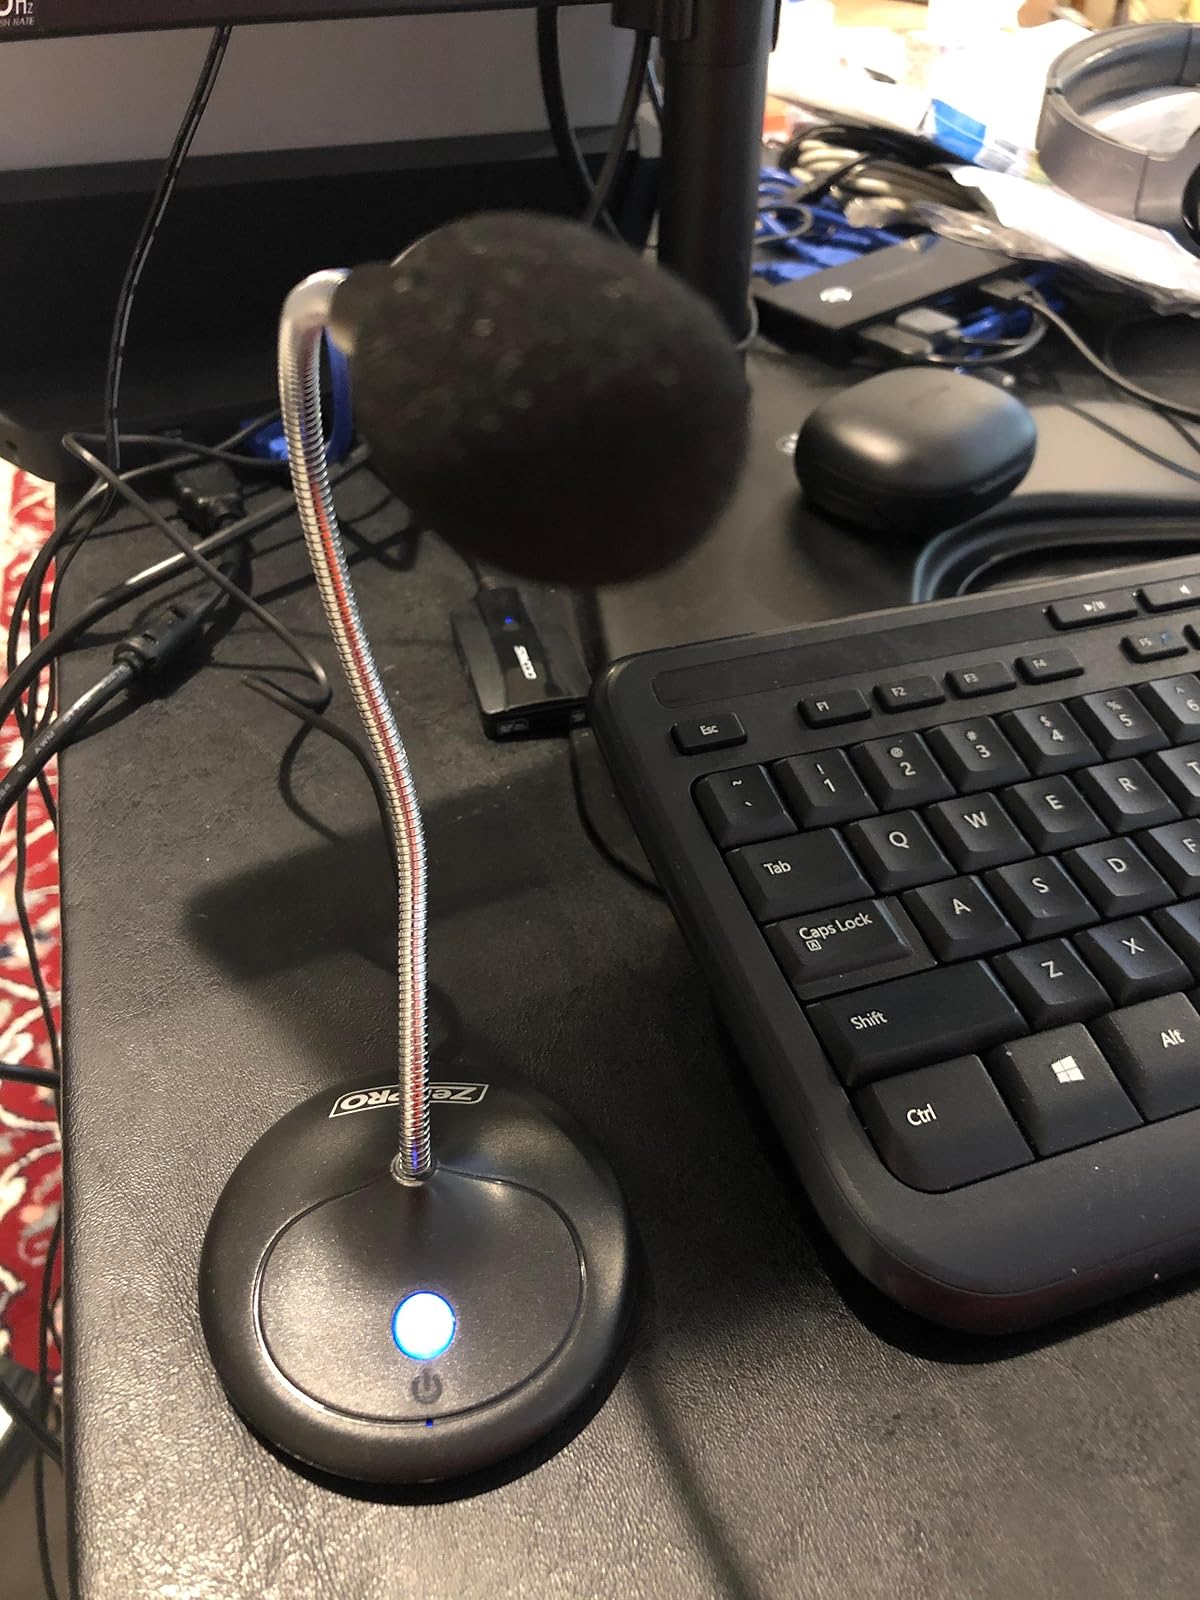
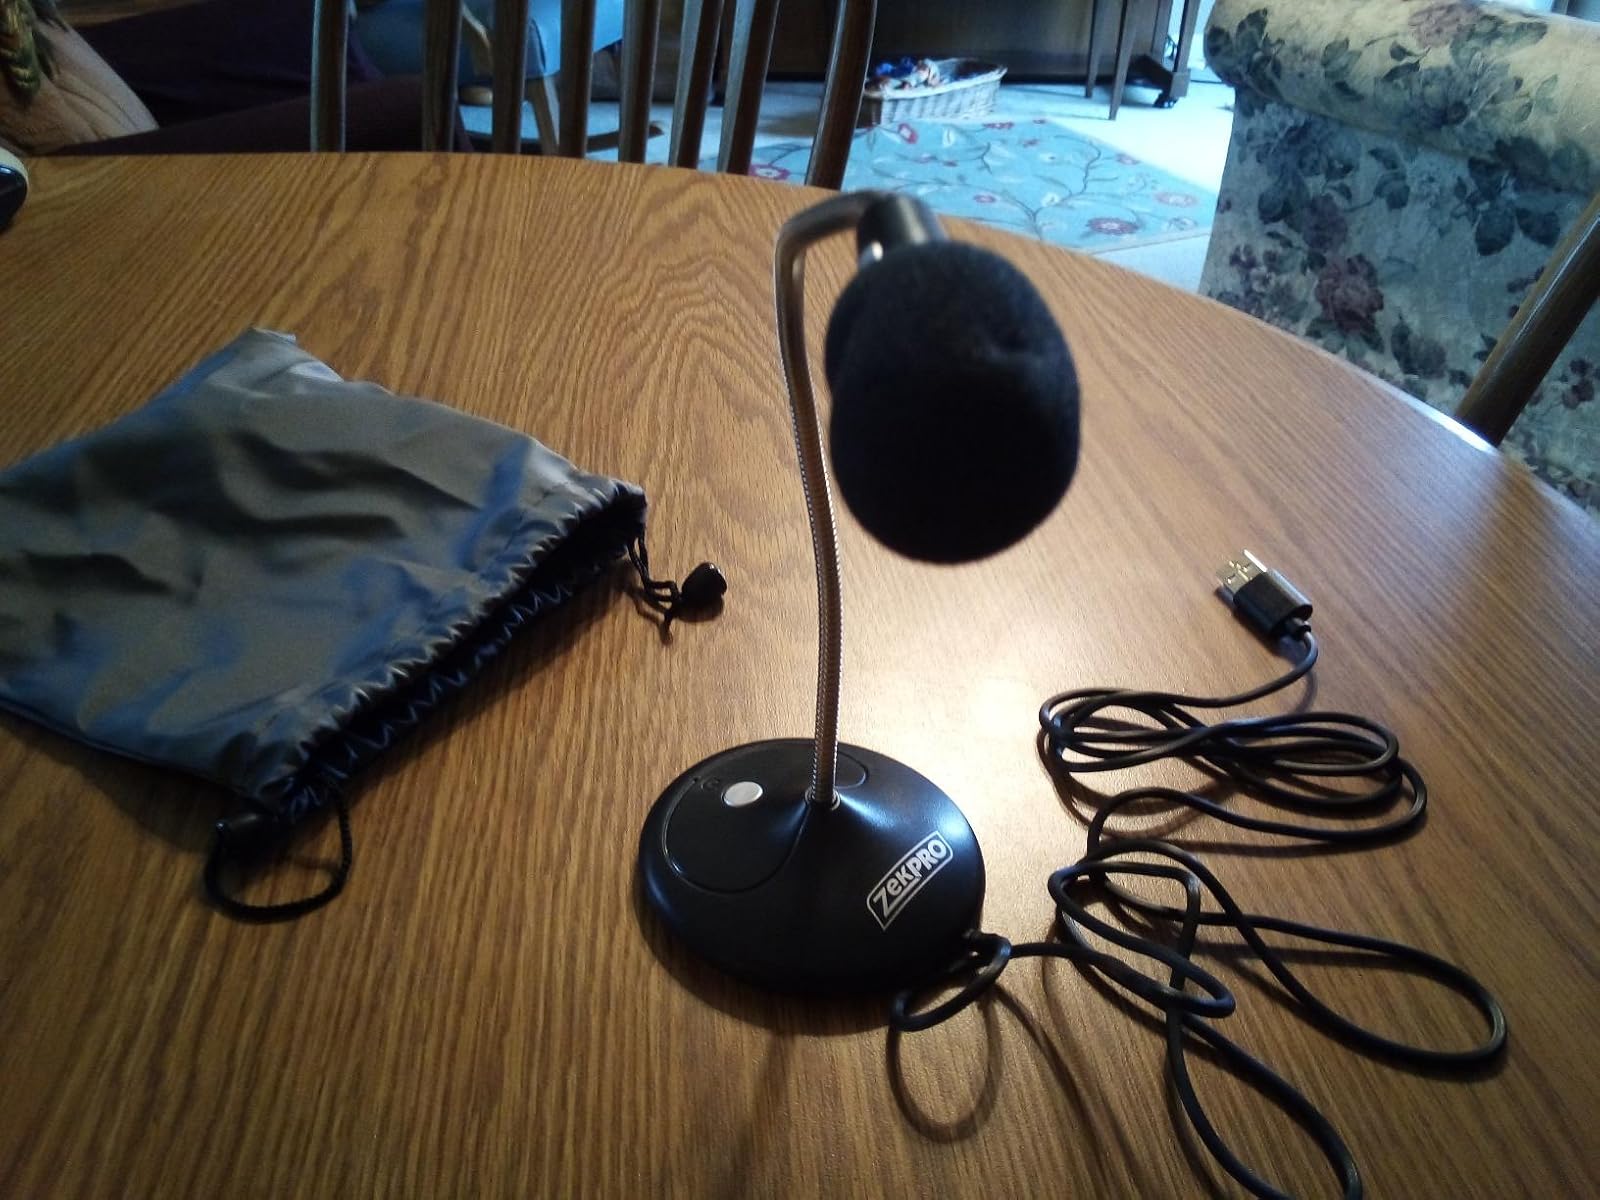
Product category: microphone
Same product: yes